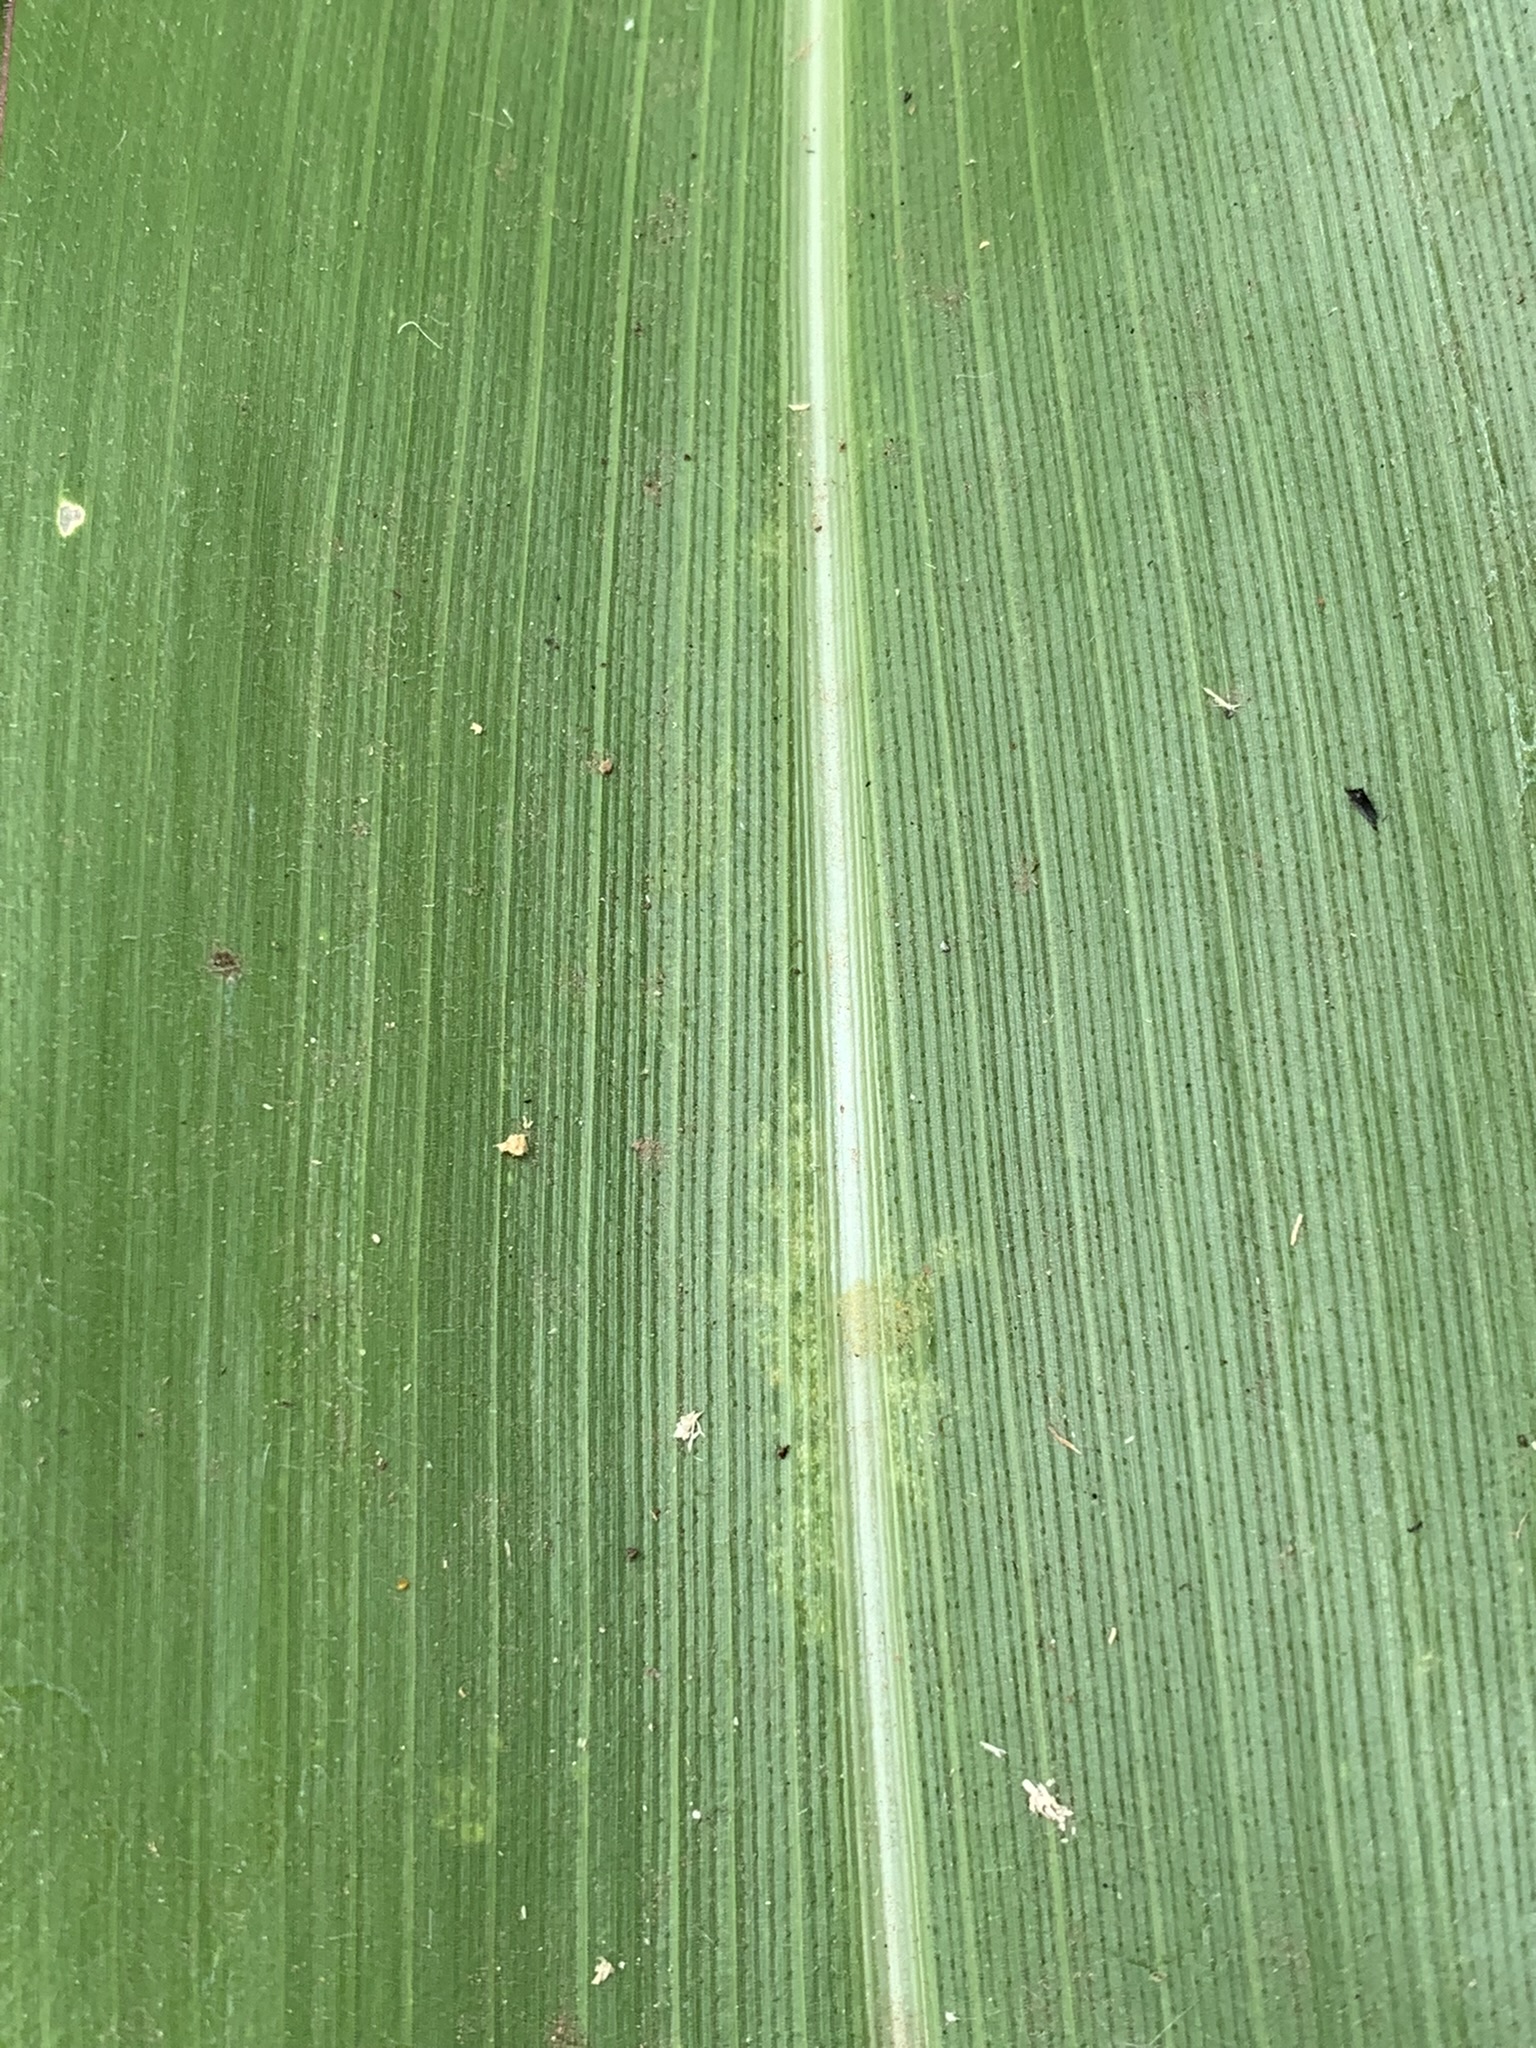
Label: Healthy